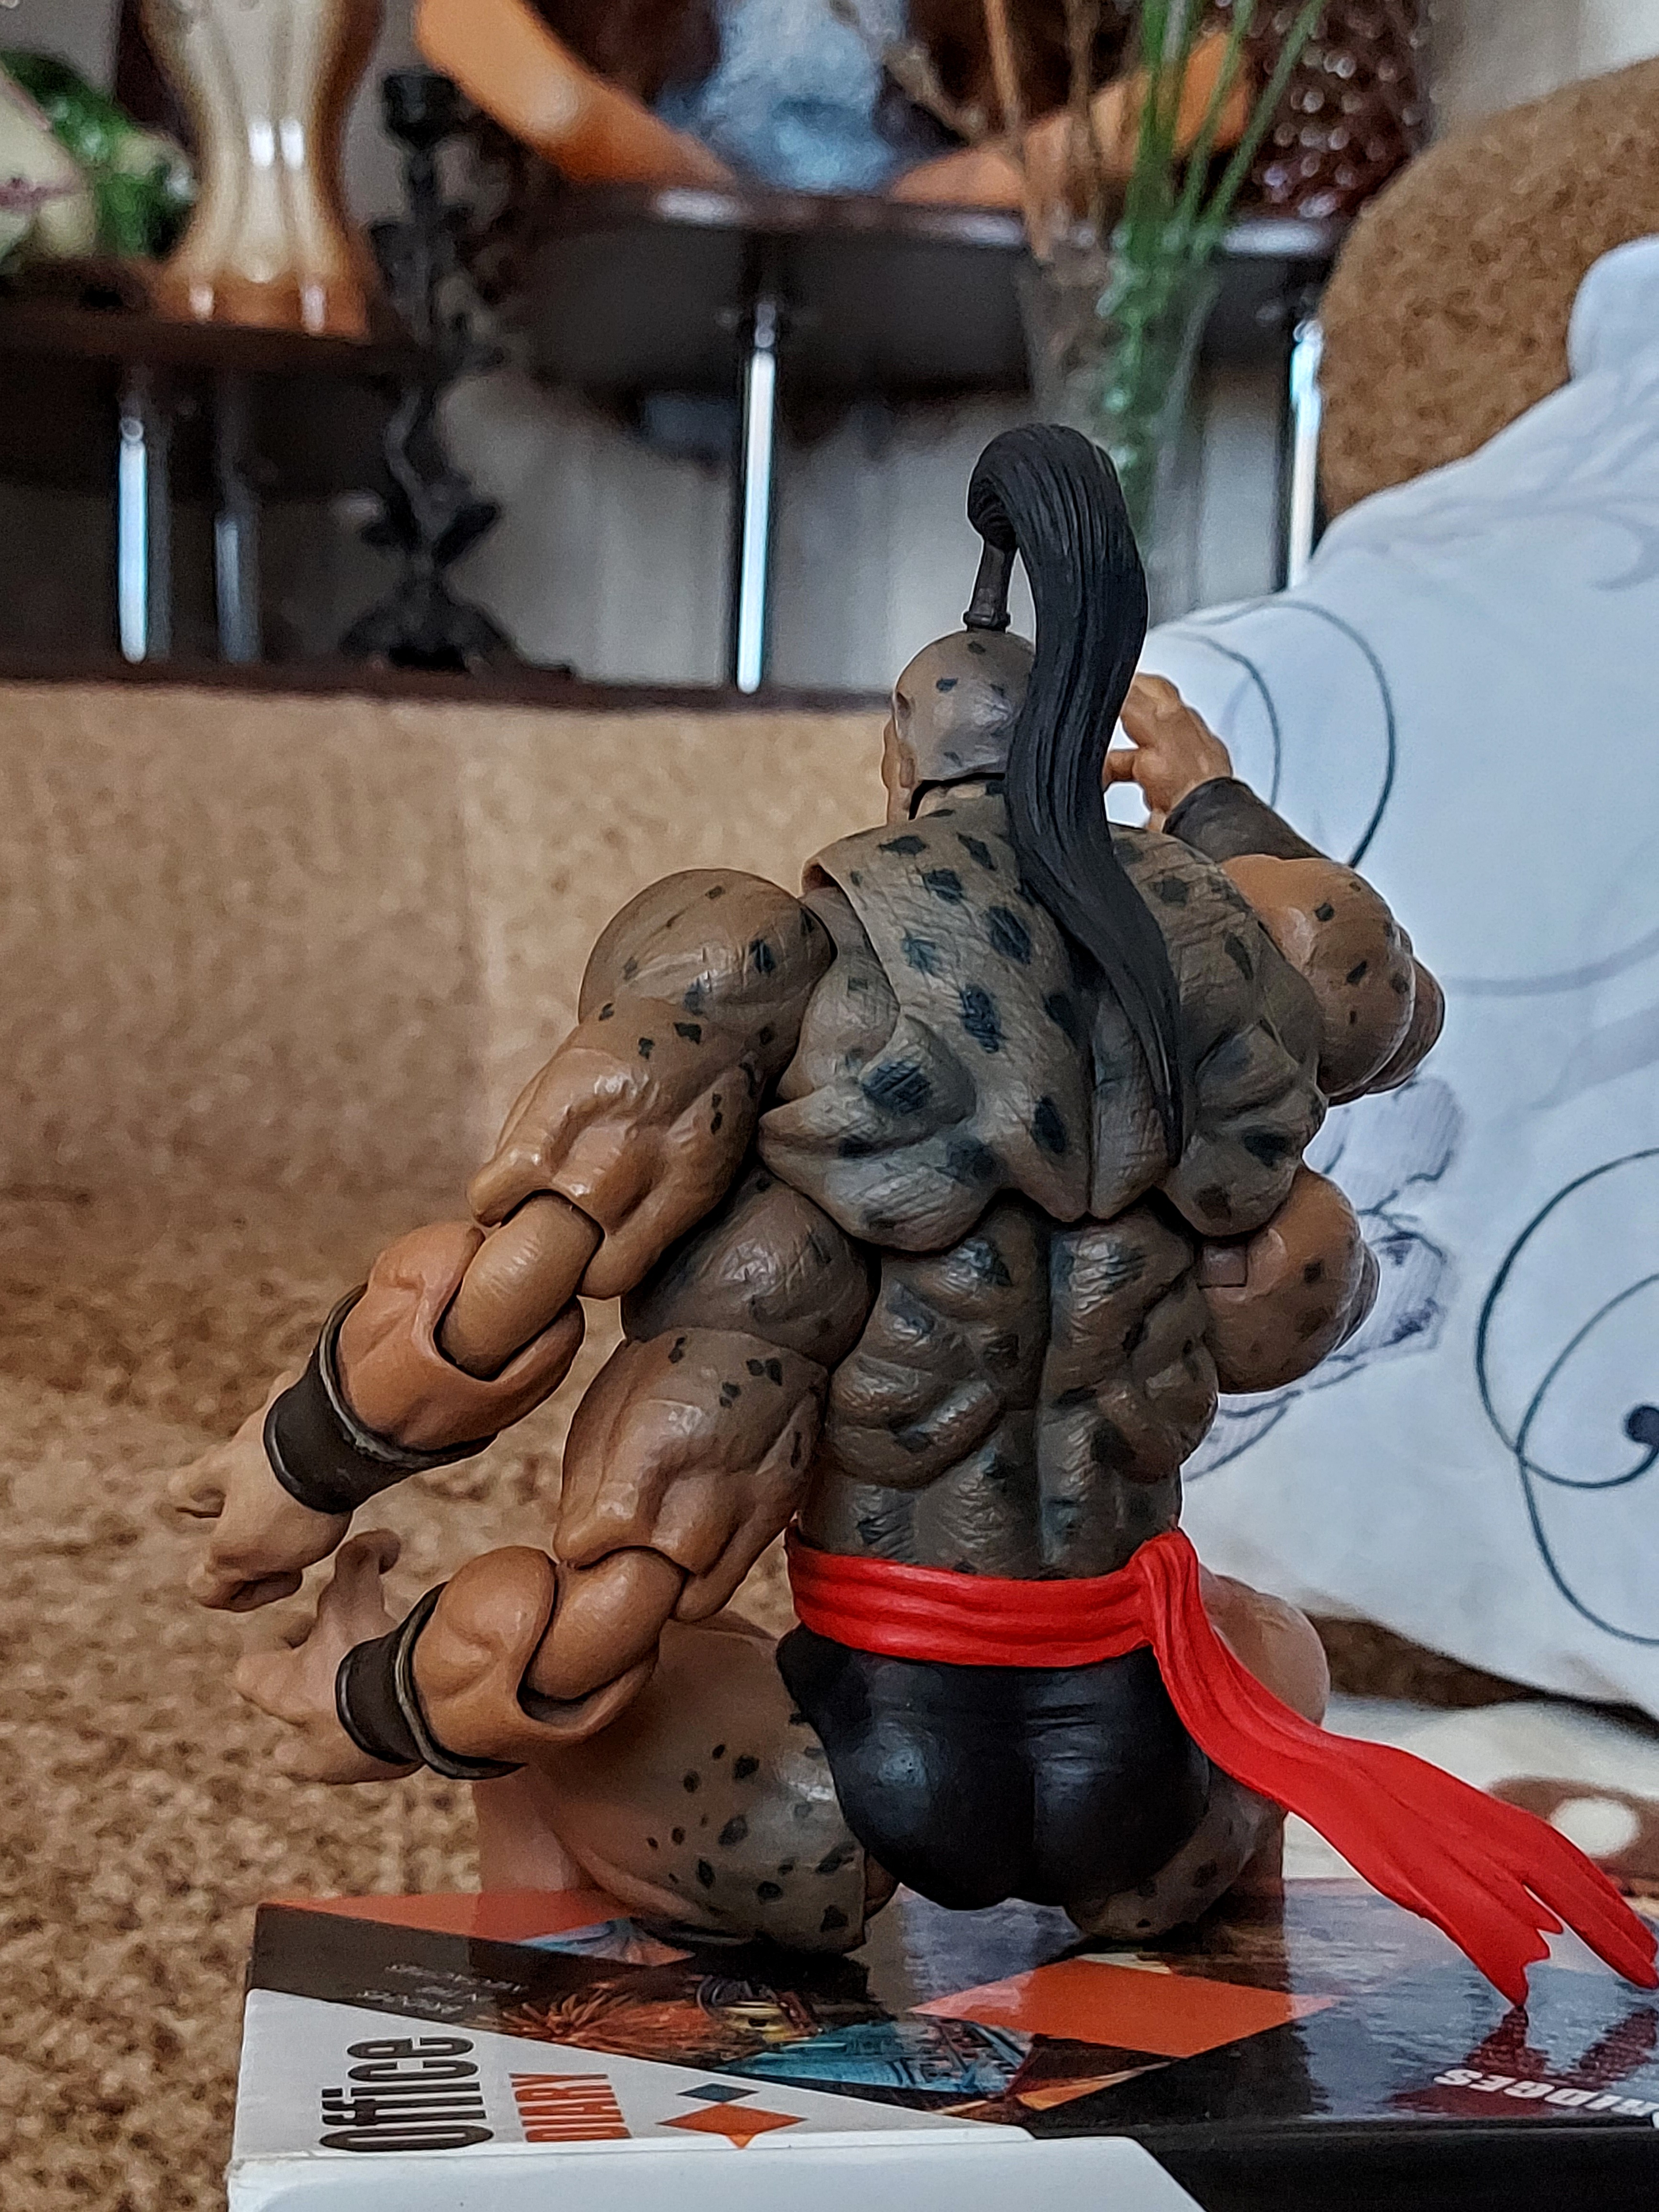
Shokan, storm, collectibles, warrior, fighter, action, figure, art, plant, houseplant, fictional character, chest, metal, spider man, carmine, costume, fiction, animation, flesh, action figure, hero, visual arts, action film, comics, collectable, flooring, superhero, machine, toy